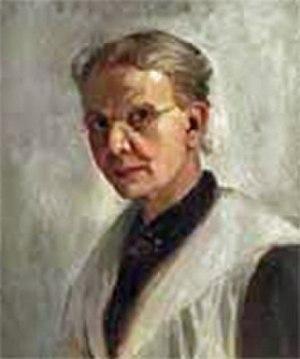
Caroline Augusta Lord, née le 10 mars 1860 à Cincinnati dans l'état de l'Ohio et morte le 16 août 1927 dans la même ville aux États-Unis, est une peintre portraitiste et de genre américaine.